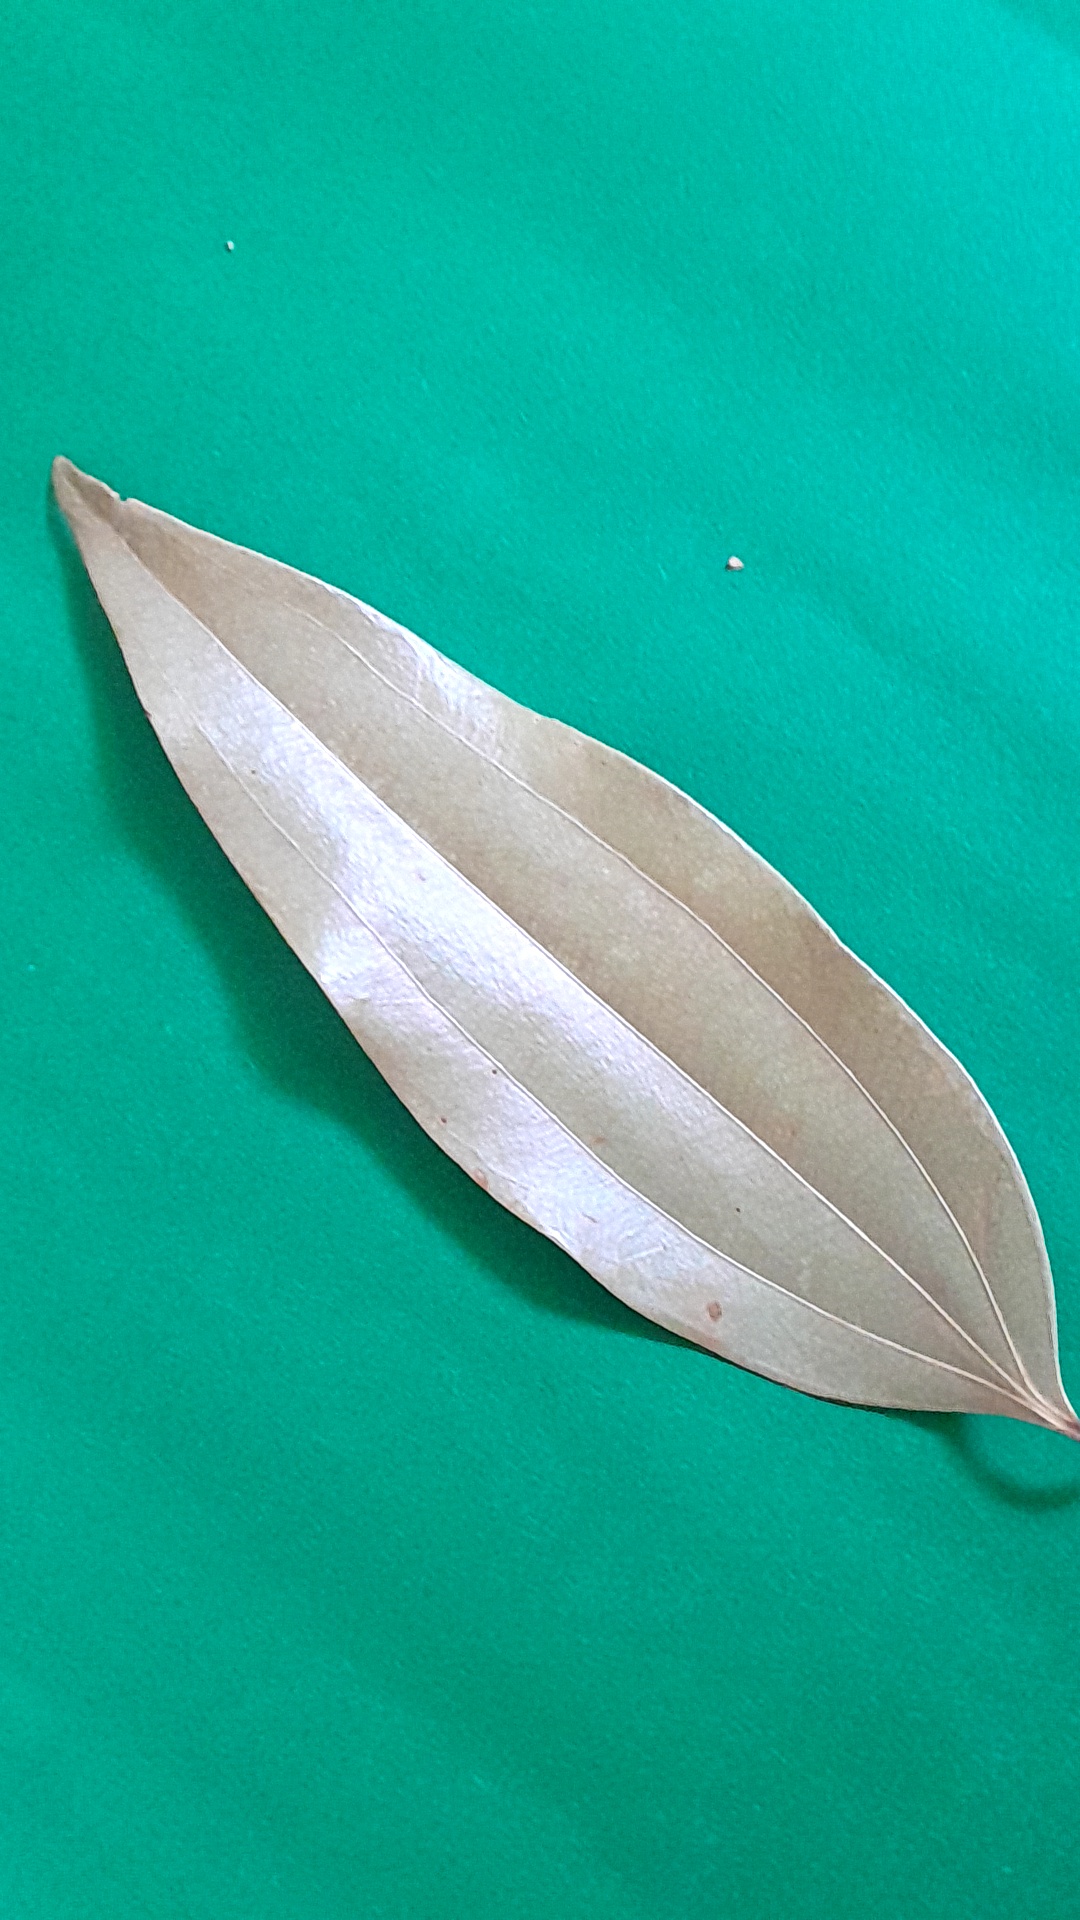
Label: Dry Leaf